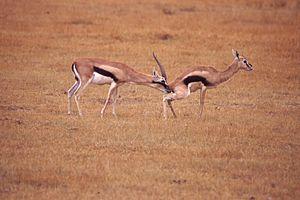
L'œstrus, ou les chaleurs, est la période durant laquelle une femelle mammifère est fécondable et recherche l’accouplement en vue de la reproduction. L’œstrus est en outre caractérisé chez certaines espèces par une posture particulière, la lordose, courbure vers la phase ventrale de la colonne vertébrale de manière à former un creux dorsal, facilement observable chez les chats par exemple.